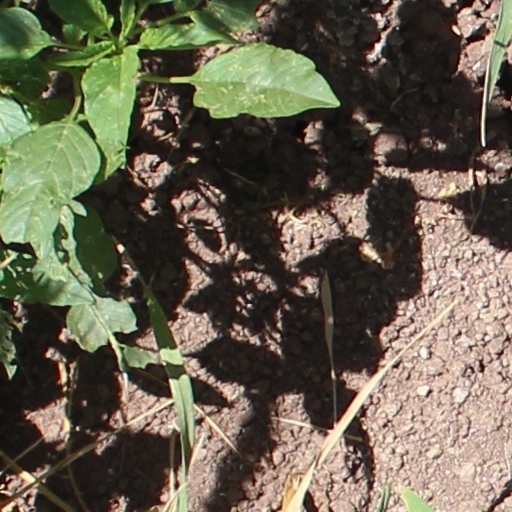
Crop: wheat